Rotary engine

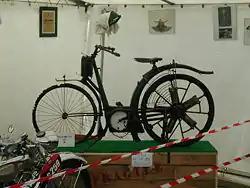
An 1897 Félix Millet motorcycle

Félix Millet showed a 5-cylinder rotary engine built into a bicycle wheel at the Exposition Universelle in Paris in 1889. Millet had patented the engine in 1888, so must be considered the pioneer of the internal combustion rotary engine. A machine powered by his engine took part in the Paris-Bordeaux-Paris race of 1895 and the system was put into production by Darracq and Company London in 1900.